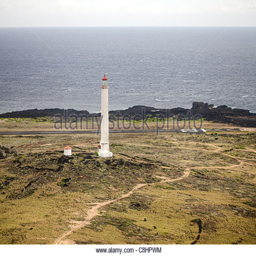
the lighthouse received its own entry